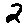
Label: 2